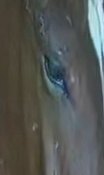
Face region: eyes (orbital_tightening_and_eye_area)
Pain indicator: obviously_present